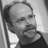
Emotion: happy